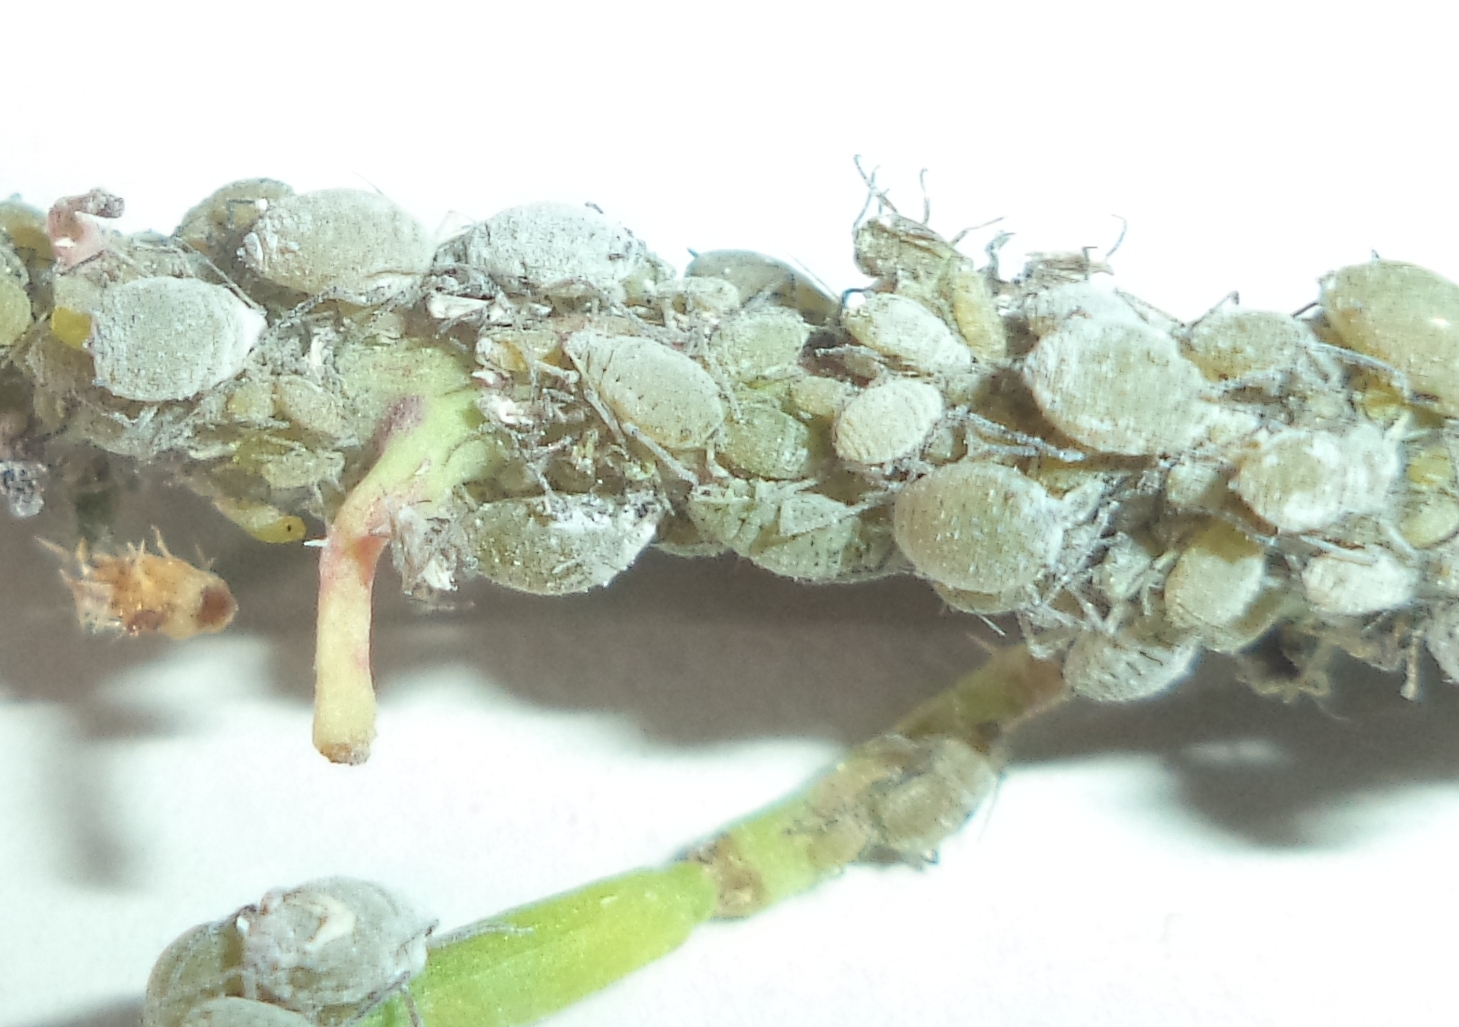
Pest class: cabbage_aphid